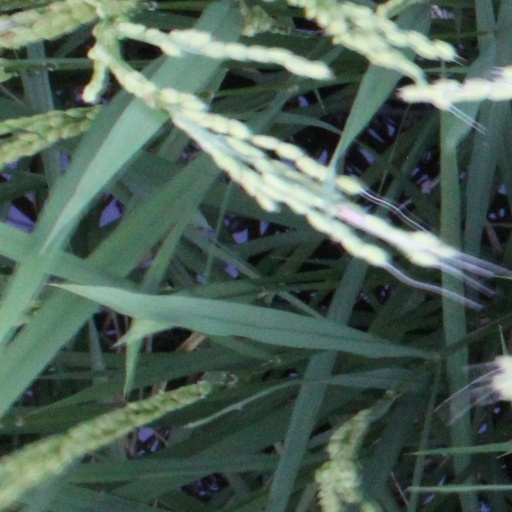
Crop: rice